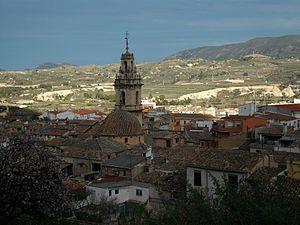
Cocentaina est une commune d'Espagne de la province d'Alicante dans la Communauté valencienne. Elle le chef-lieu de la comarque du Comtat et est située dans la zone à prédominance linguistique valencienne.